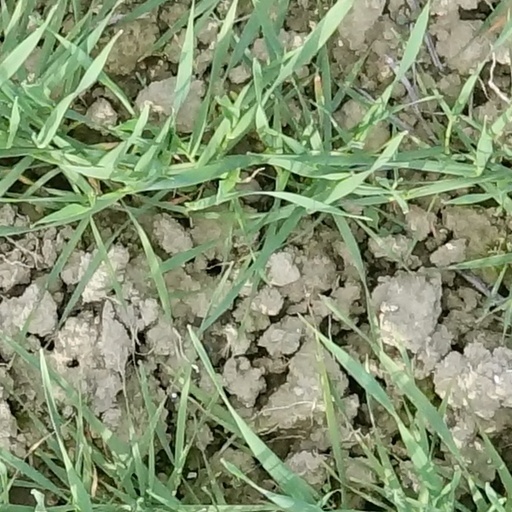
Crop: wheat